Hymns to Mary

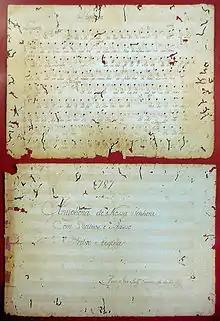
"Salve Regina" manuscript, 1787

"Marian antiphons" are a group of hymns in the Gregorian chant repertory of the Catholic Church, sung in honor of the Virgin Mary. Votive antiphons are not true antiphons in that they are not associated and chanted with a Psalm verse; they may be thought of, therefore, as "independent Latin songs". Votive antiphons were traditionally attached to the end of services to honor or appeal to local saints. Marian antiphons, which began to appear in the written record during the early eleventh century, are dedicated specifically to the Virgin Mary.